Street

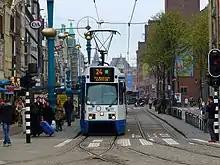
Damrak, in Amsterdam with a tram, Fietspad and pavement

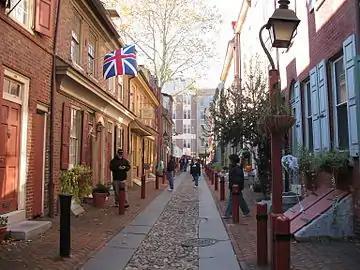
Pedestrians walking along Elfreth's Alley, Philadelphia

Sidewalks (US usage) or pavements (UK usage) are often located alongside on one or usually both sides of the street within the public land strips beyond the curbs. Sidewalks serve a traffic purpose, by making walking easier and more attractive, but they also serve a social function, allowing neighbors to meet and interact on their walks. They also can foster economic activity, such as window shopping and sidewalk cafes. Some studies have found that shops on streets with sidewalks get more customers than similar shops without sidewalks.